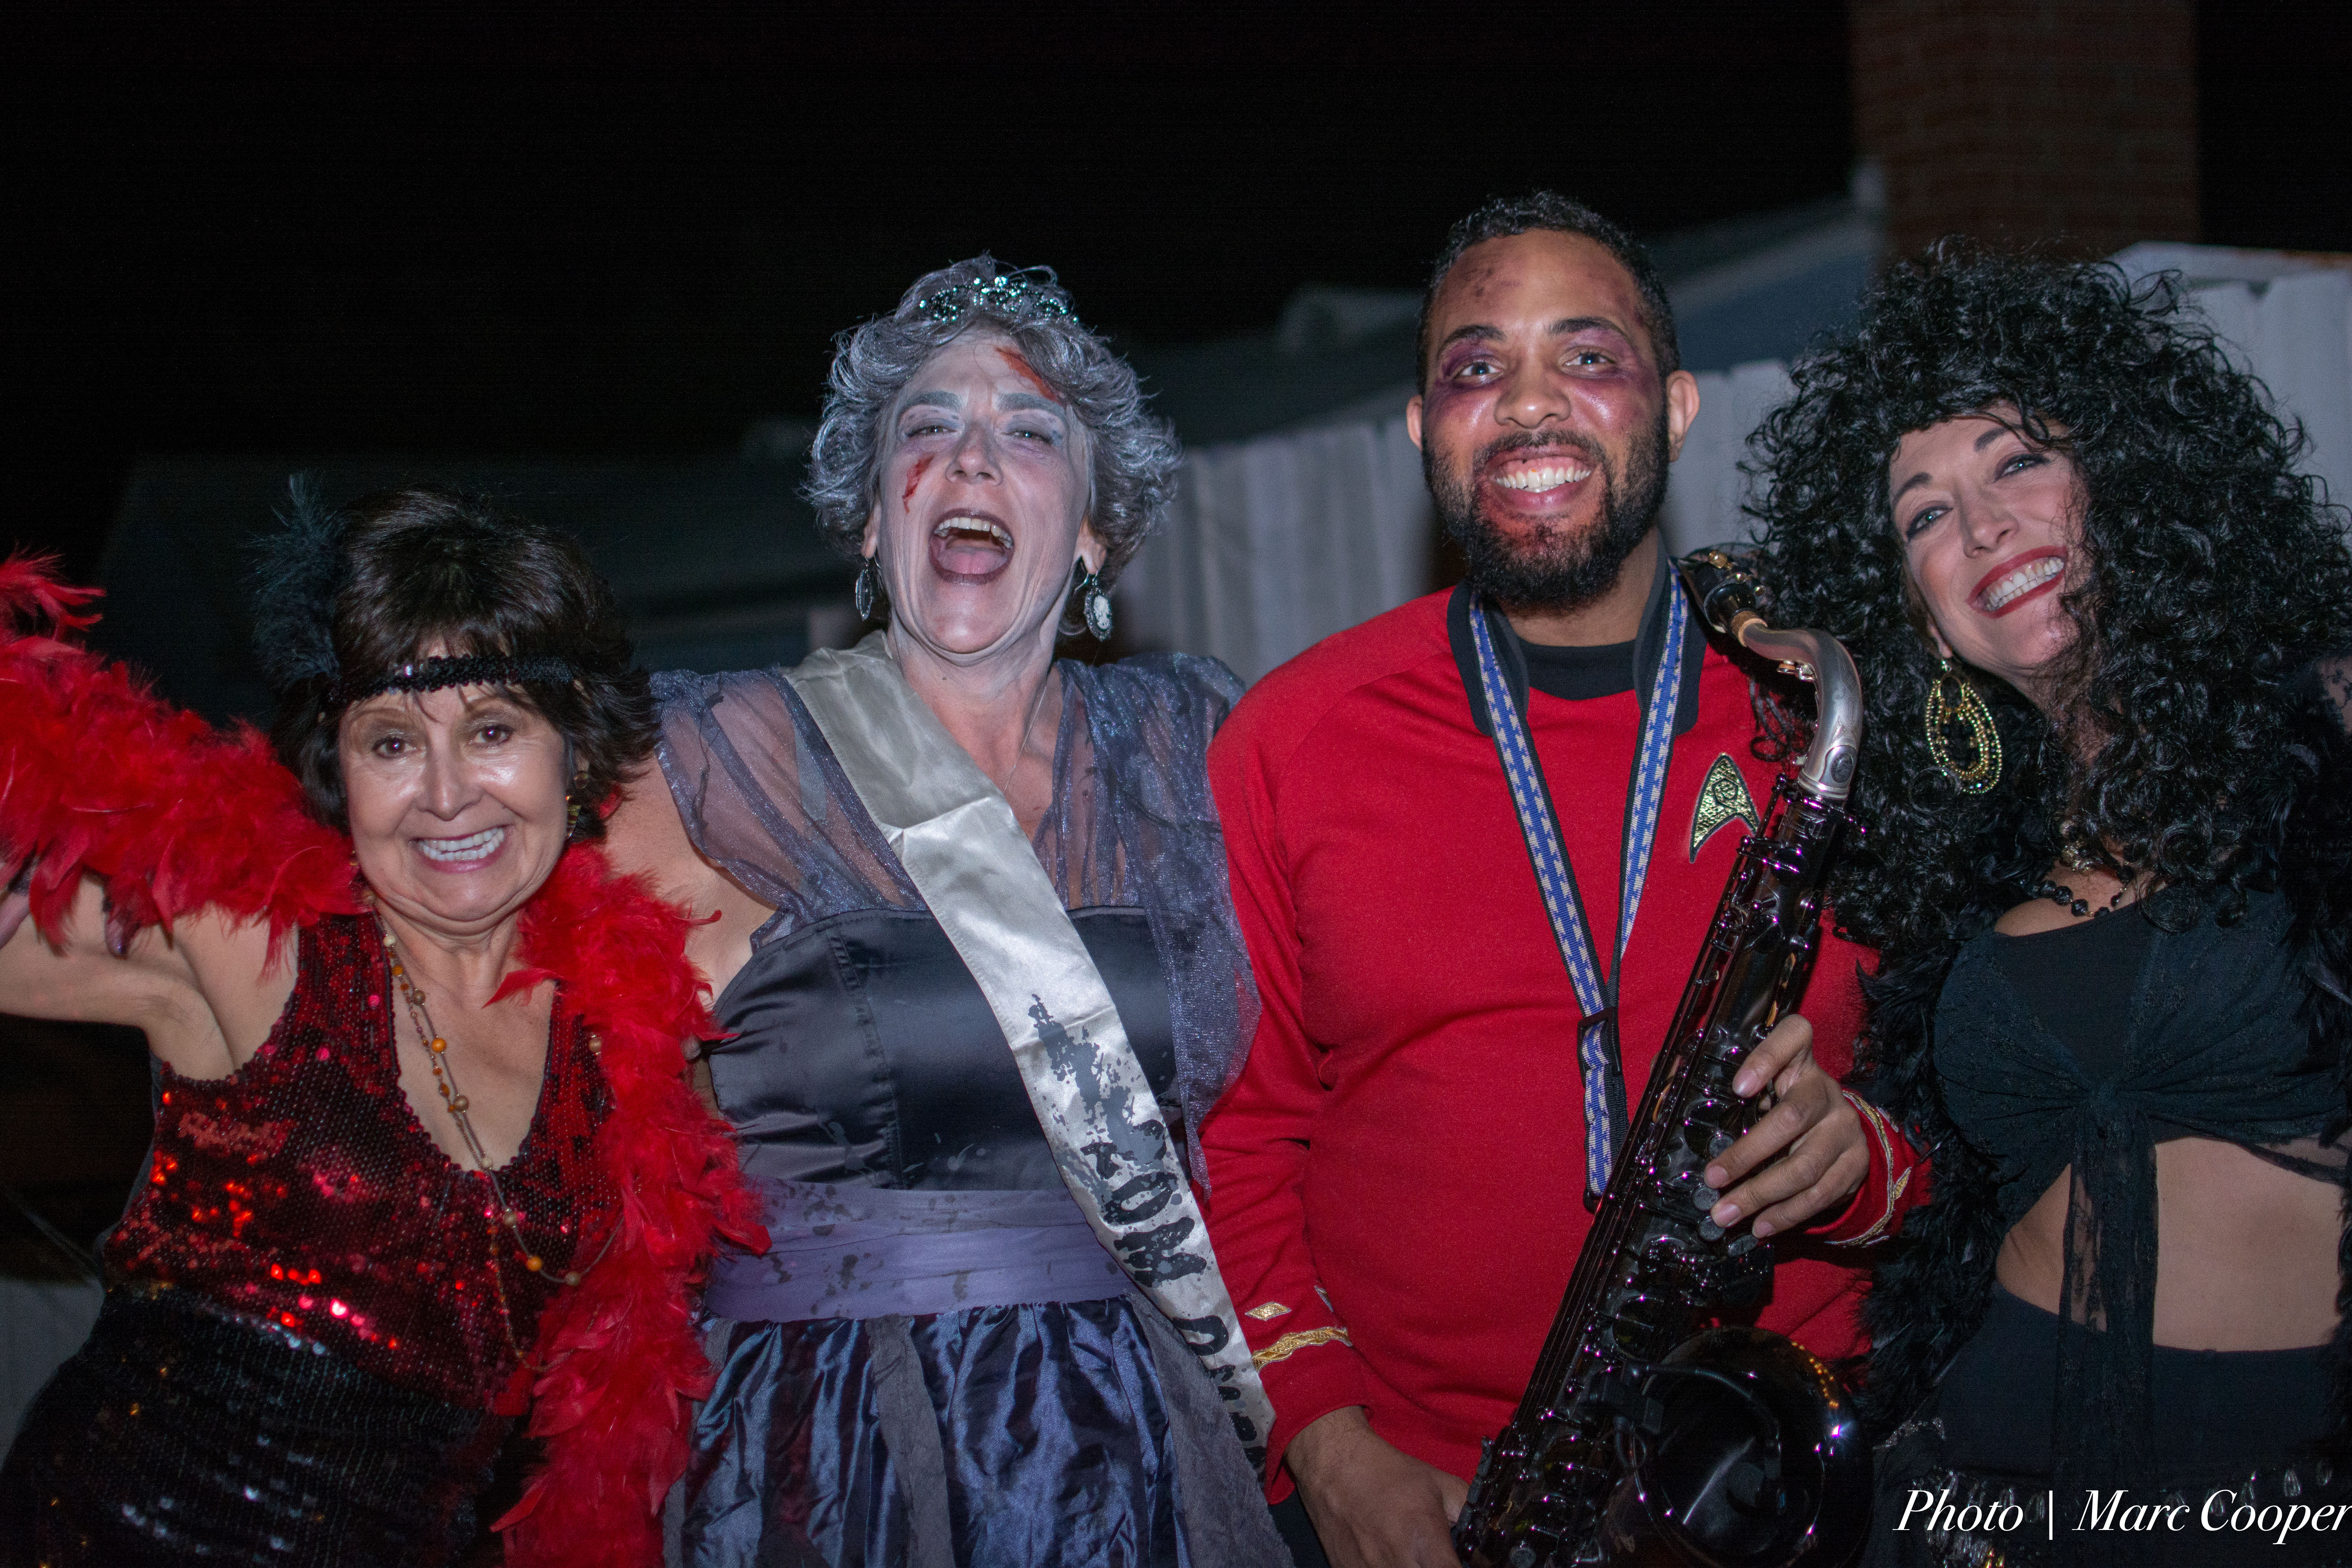
cool image, singing, i, social group, musical theatre